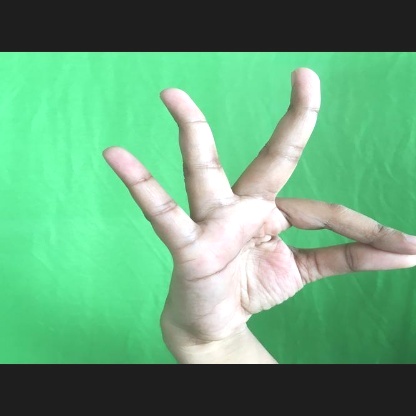
Mudra: Hamsasyam